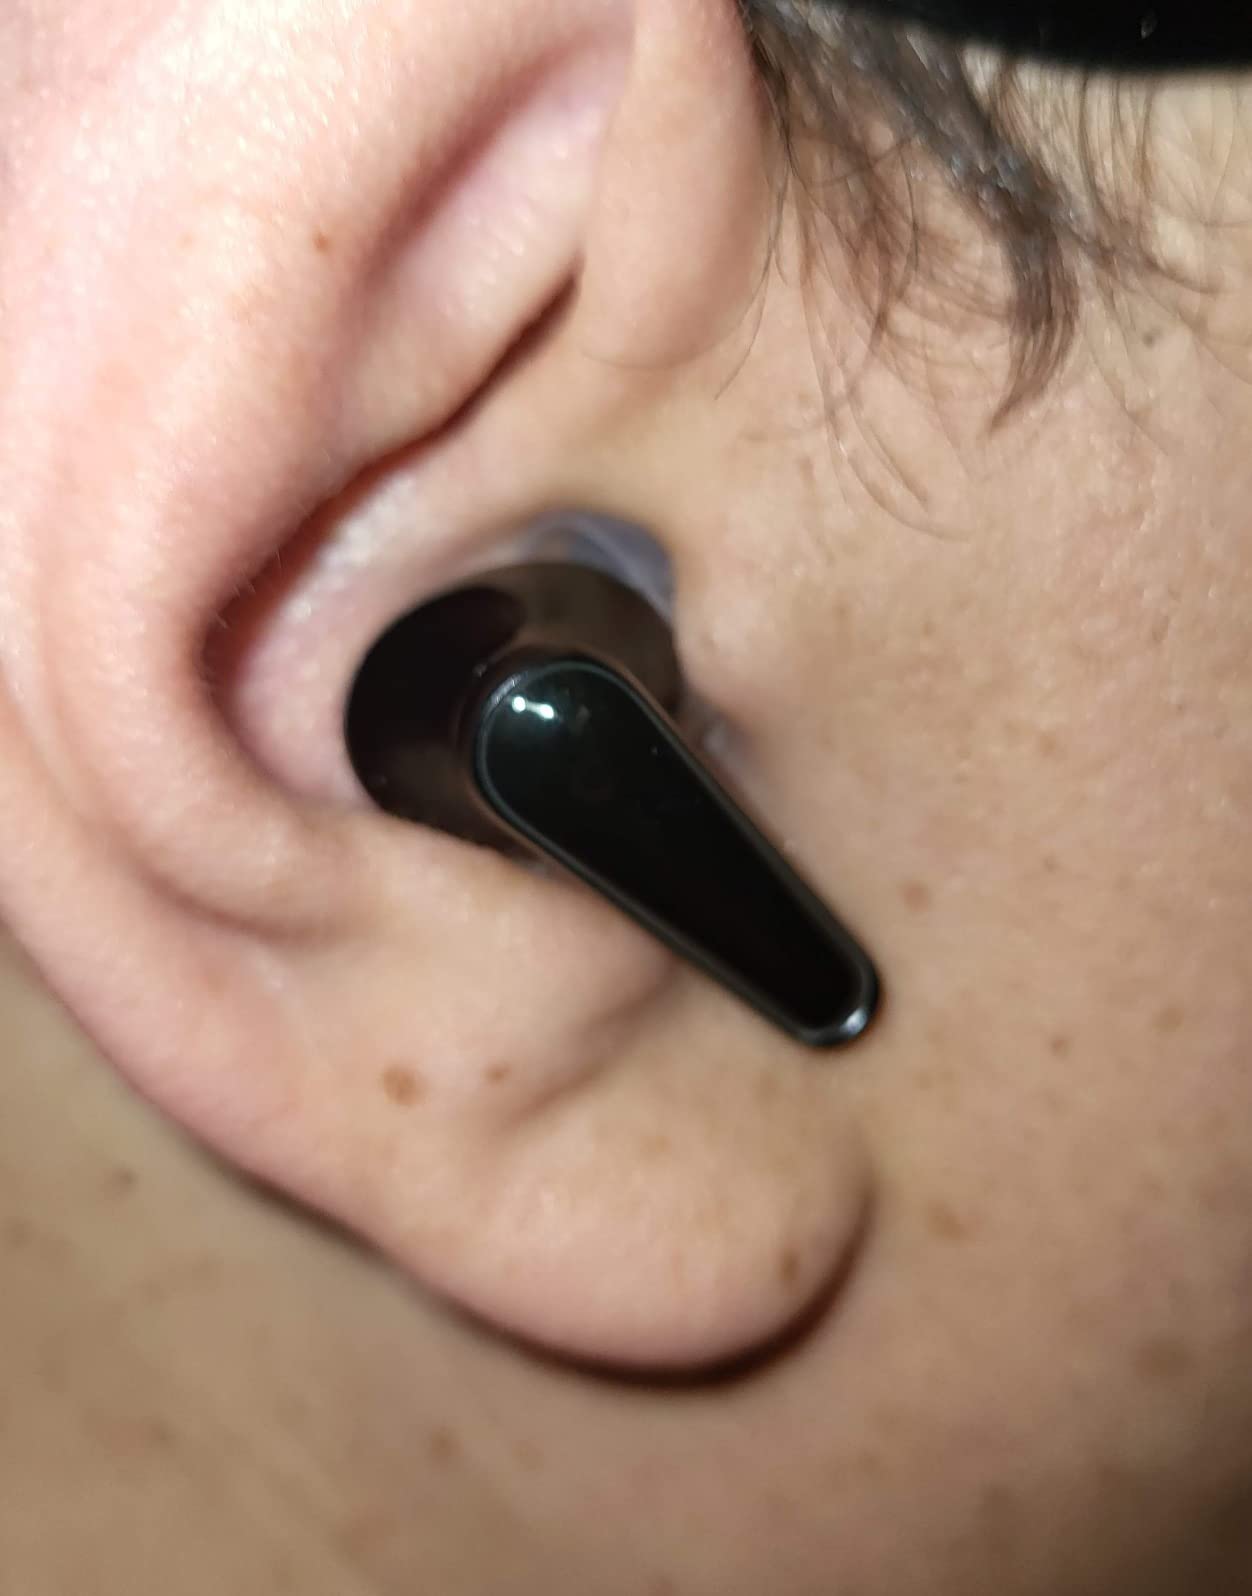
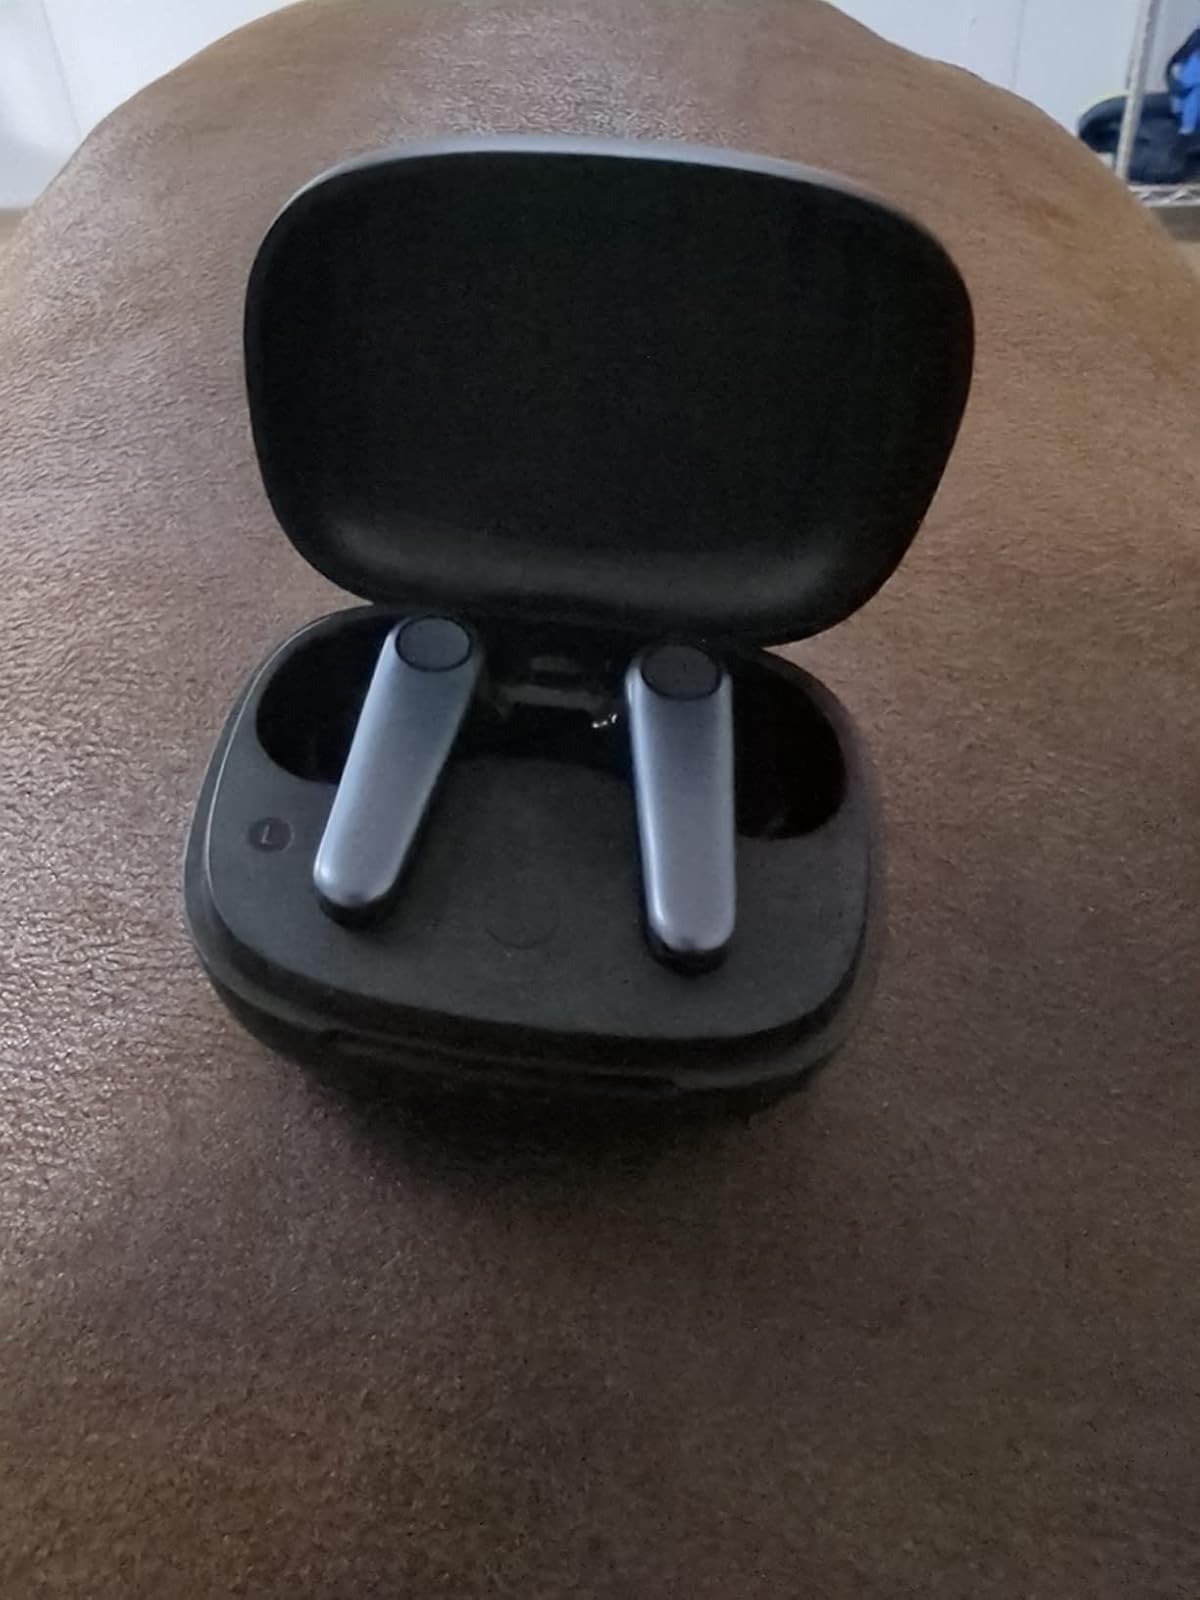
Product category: earbuds
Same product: no